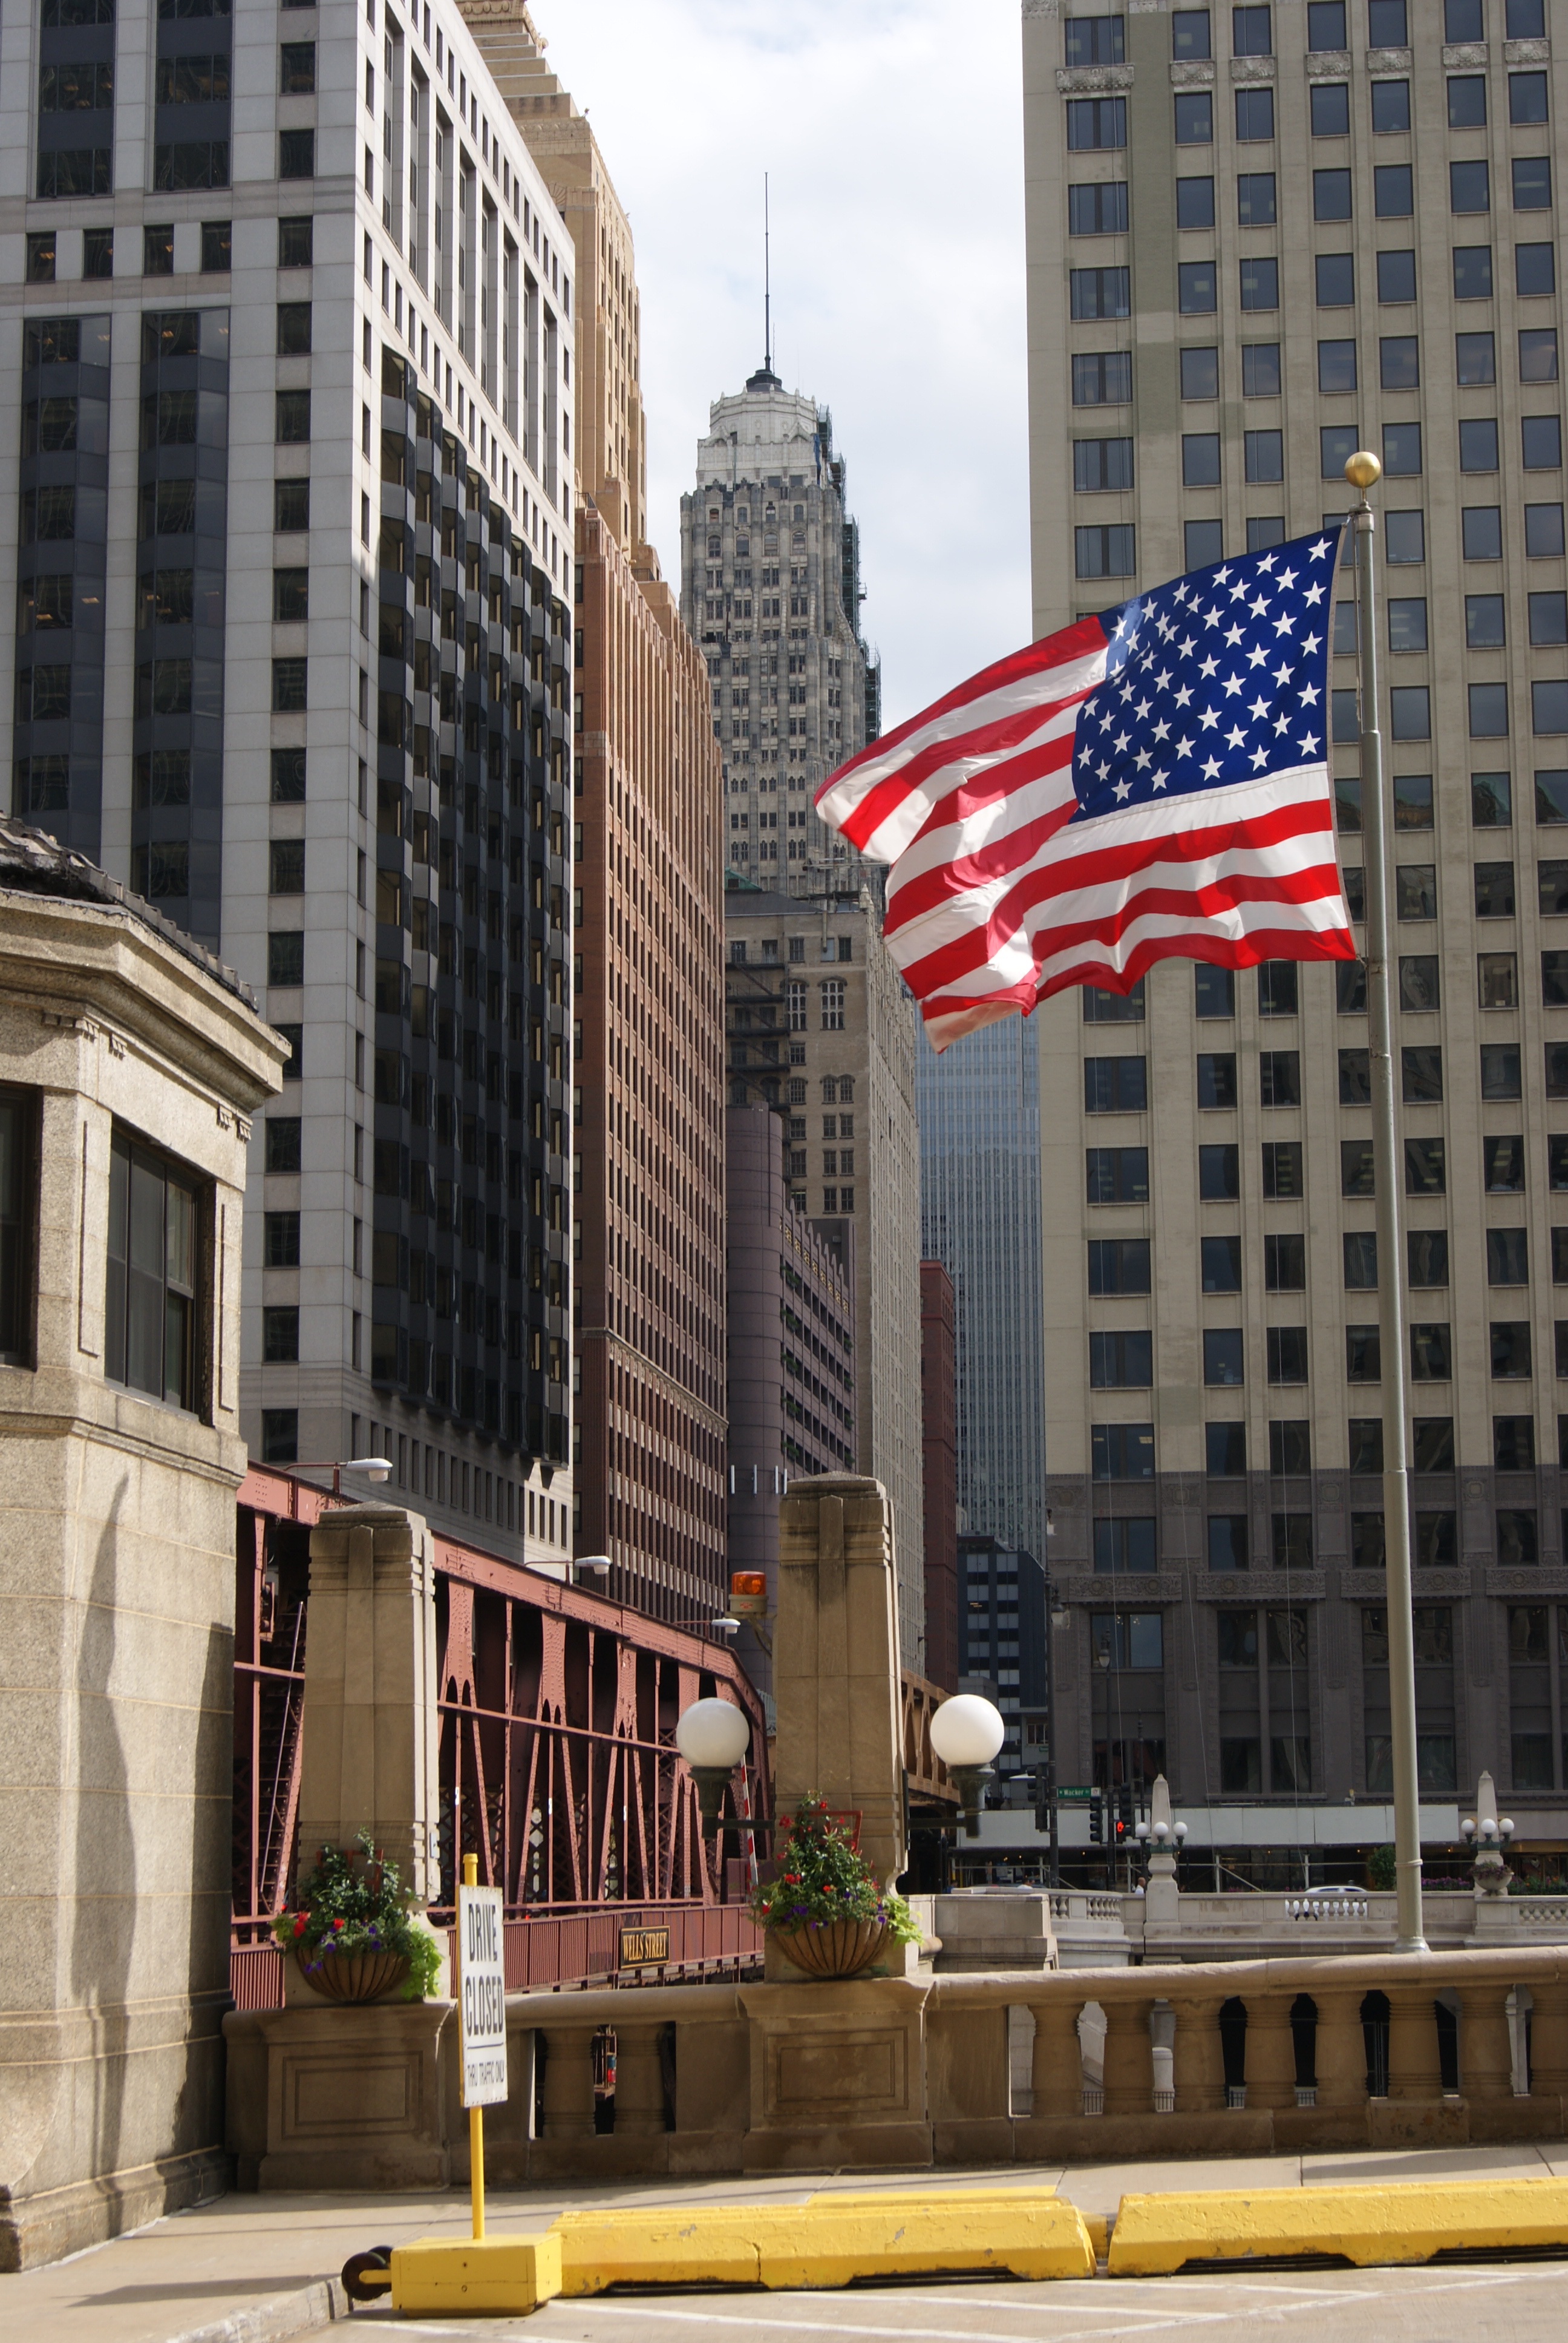
pedestrian, architecture, road, bridge, street, city, skyscraper, cityscape, downtown, summer, plaza, usa, american flag, landmark, chicago, facade, tower block, public transport, sunny, skyscrapers, metropolis, midwest, neighbourhood, urban area, wells street, human settlement, metropolitan area